Donald in Mathmagic Land

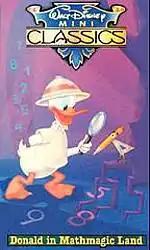
1988 VHS cover

Donald in Mathmagic Land is an American live-action animated featurette produced by Walt Disney Productions and featuring Donald Duck. The short was directed by Hamilton Luske (with Wolfgang Reitherman, Les Clark, and Joshua Meador as sequence directors) and was released on June 26, 1959. It was nominated for an Academy Award for Best Documentary (Short Subject) at the 32nd Academy Awards, and became a widely viewed educational film in American schools of the 1960s and beyond.